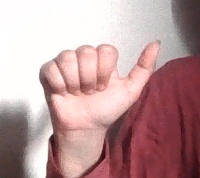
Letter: dhad